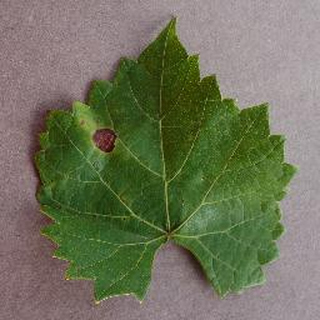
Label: grape_black_rot